Pinto Bean (squirrel)

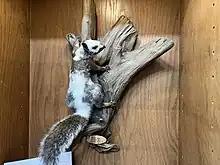
Taxidermy of Pinto Bean on display at the Forbes Natural History Building in Champaign, March 2023

Pinto Bean was found dead on the side of Springfield Avenue in Champaign on October 8, 2022. His cause of death was presumably a vehicular collision. News of his death quickly spread on the r/UIUC subreddit and other social media. One user, Champaign resident Clark Jackson, retrieved the squirrel's remains and delivered them to a taxidermist in Bloomington in an effort to preserve the squirrel.